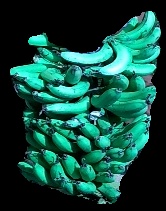
Variety: pachbale
Grade: grade3